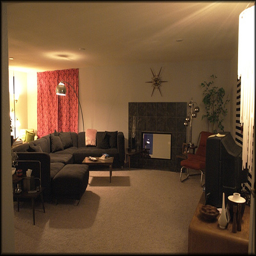
A living room filled with furniture and an old fashioned TV.
The large couch area in a living room with a fireplace
The decor in this room looks like it's from the fifties or sixties.
A living room with modern furniture is shown
A big star above the fireplace in a living room.